Bobbili veena

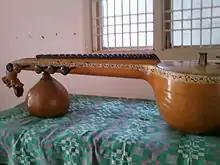
Bobbili Veena

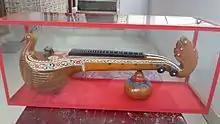
Bobbili Veena, in a glass case for decorative purpose.

Bobbili veena is a large plucked string instrument used in Carnatic classical music. The Veena is named after Bobbili, a place where it was invented. In 2011 the musical instrument got a Geographical Indication tag from the Government of India.